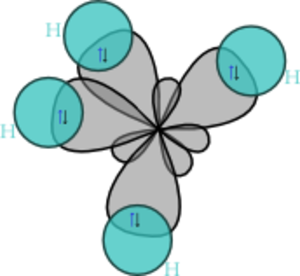
En chimie, l'hybridation des orbitales atomiques est le mélange des orbitales atomiques d'un atome appartenant à la même couche électronique de manière à former de nouvelles orbitales qui permettent de mieux décrire qualitativement les liaisons entre atomes. Les orbitales hybrides sont très utiles pour expliquer la forme des orbitales moléculaires. Bien que parfois enseignées avec la théorie VSEPR, liaison de valence et hybridation sont en fait indépendantes du VSEPR.